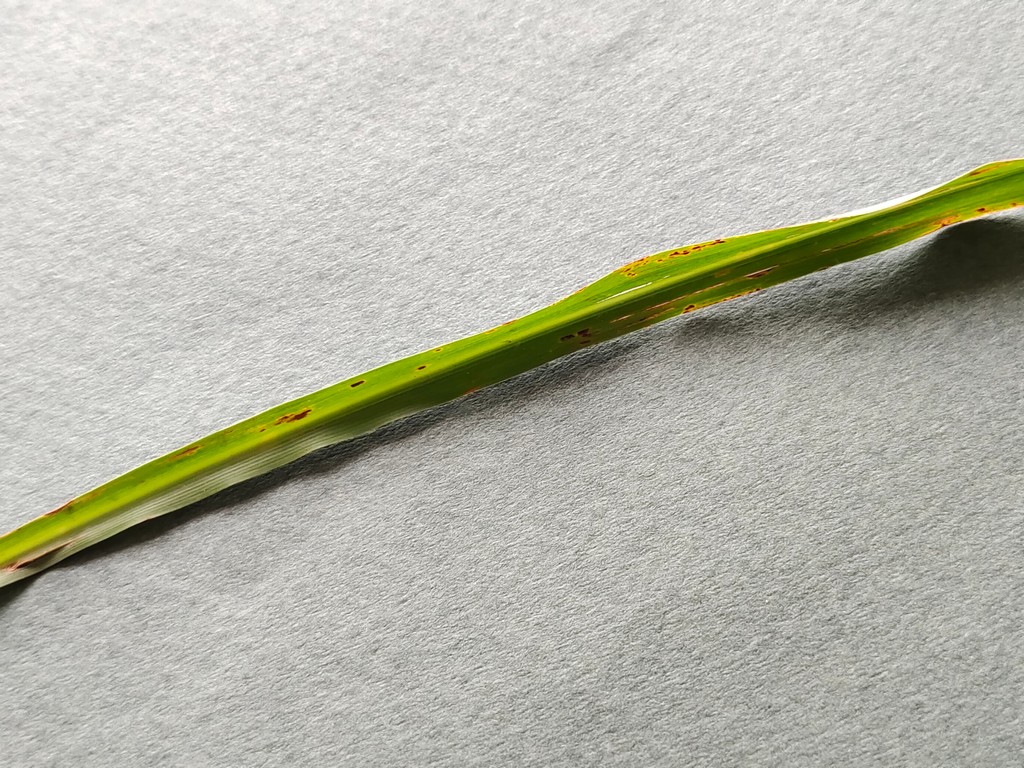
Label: Unhealthy